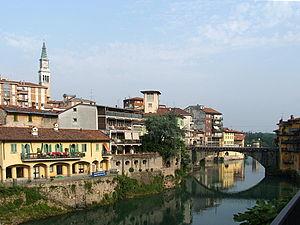
Ponte San Pietro est une commune de la province de Bergame dans la région de Lombardie en Italie.